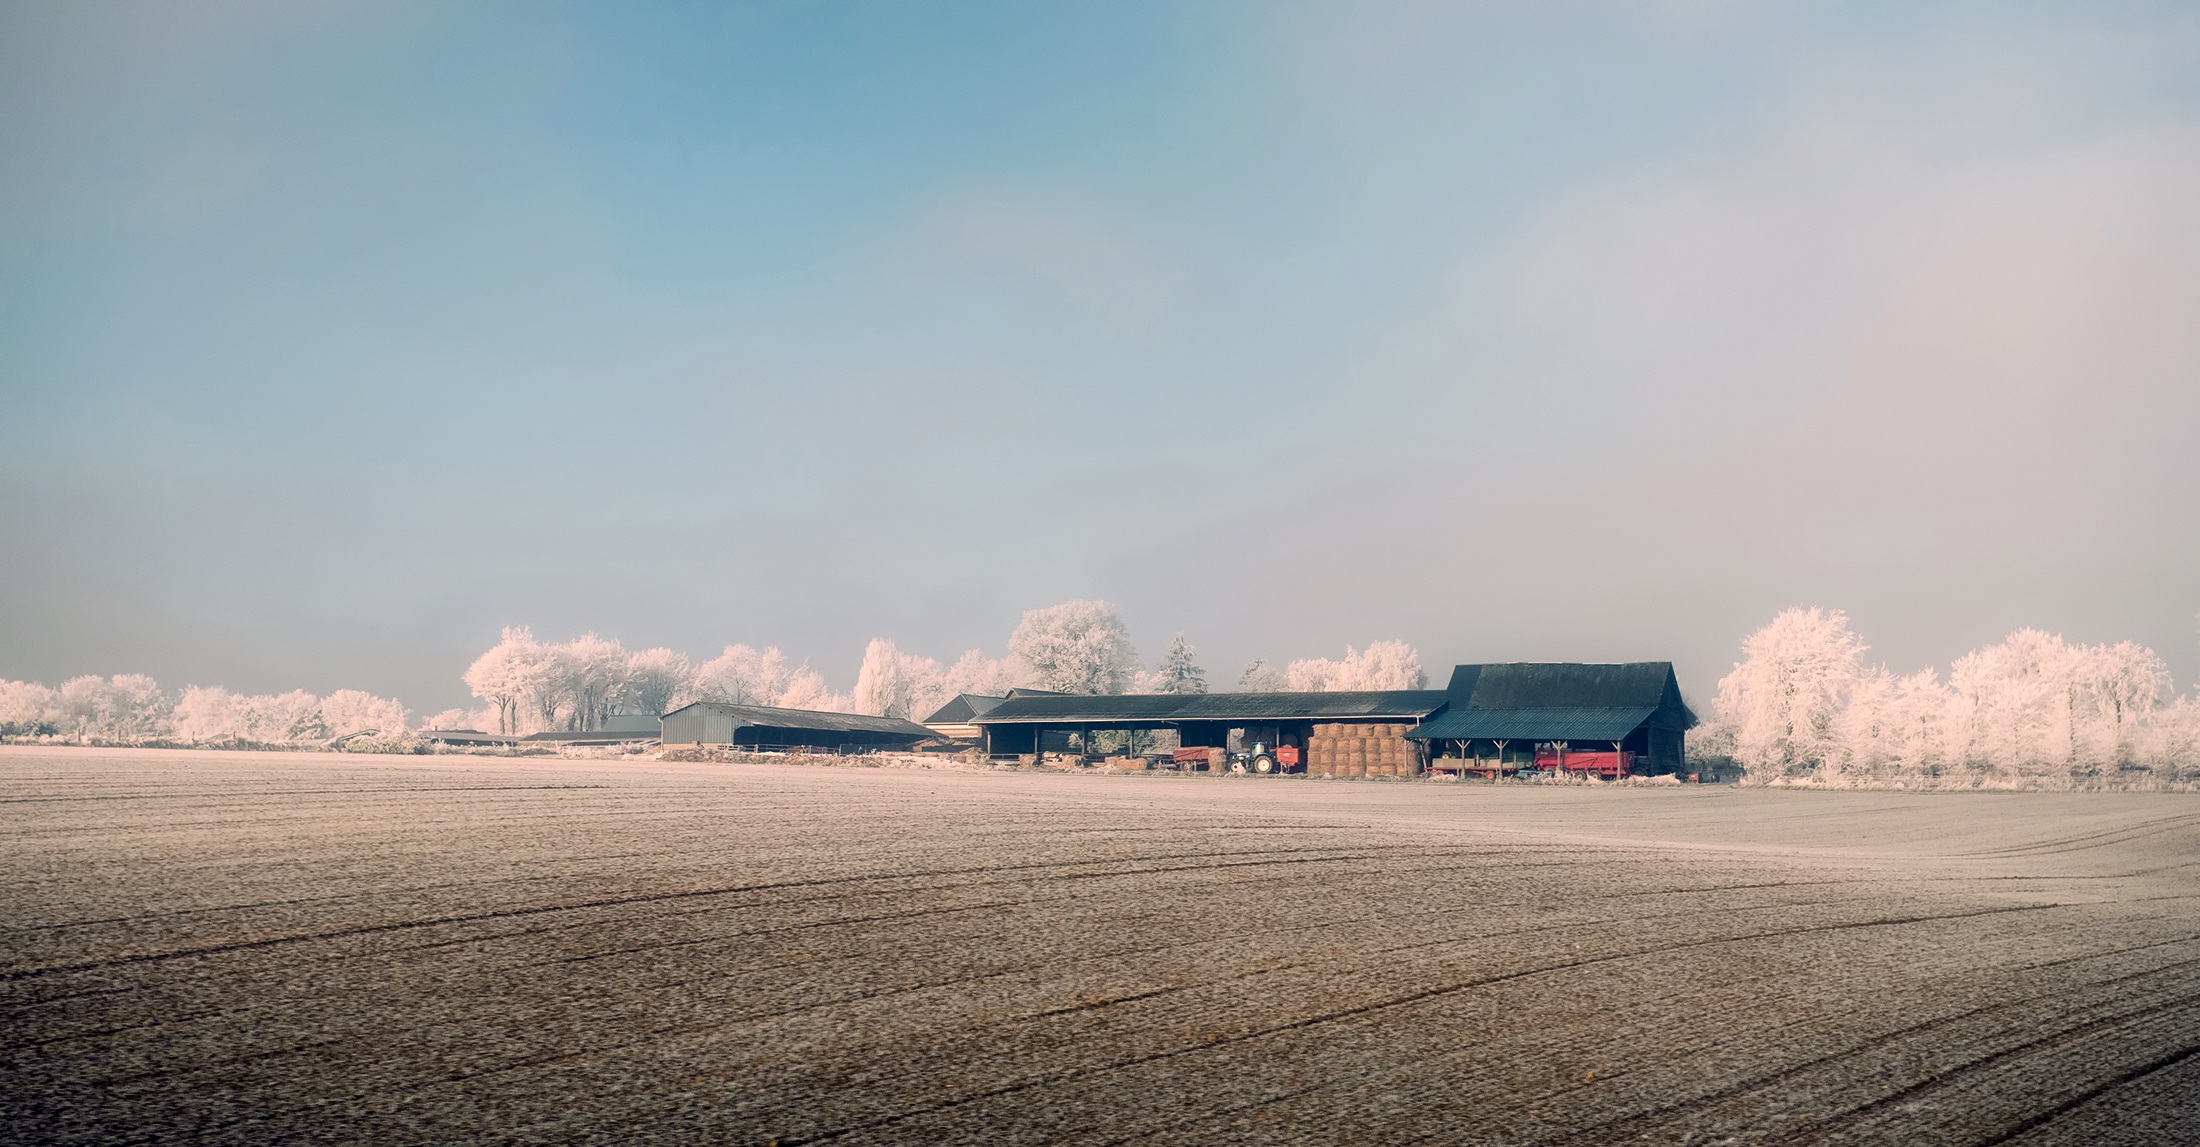
landscape, sea, nature, horizon, snow, cold, winter, cloud, sky, fog, sunrise, mist, tractor, field, farm, countryside, sunlight, morning, frost, barn, dawn, country, shed, panorama, dusk, transport, france, evening, rural, scenic, weather, agriculture, trees, outdoors, hdr, clouds, beautiful, normandy, hoarfrost, atmospheric phenomenon, atmosphere of earth